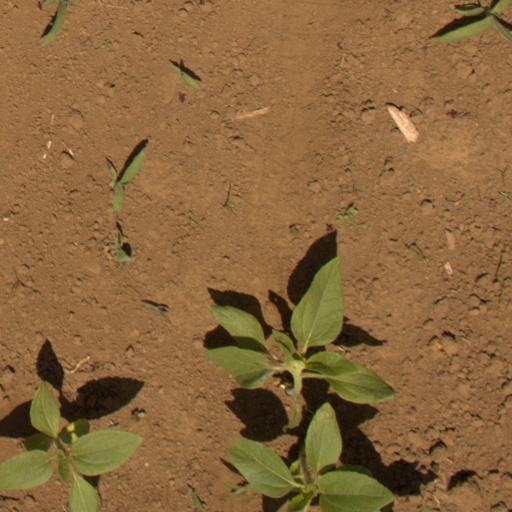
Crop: Jerusalem artichoke